No. 652 Squadron AAC

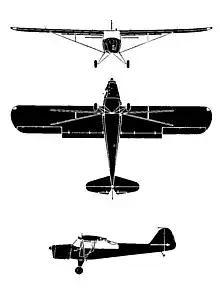
Auster AOP.6 silhouette

The squadron was transferred to the Army on 1 September 1957 while the unit was in Germany. Between 1966 and October 1969 the unit was employed as 1 Division Army Aviation HQ.